Majeerteen Sultanate

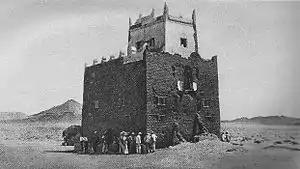
One of the forts of the Majeerteen Sultanate (Migiurtinia) in Hafun.

Due to consistent ship crashes along the northeastern Cape Guardafui headland, Boqor Osman's kingdom entered into an informal agreement with Britain, wherein the British agreed to pay the King annual subsidies to protect shipwrecked British crews and guard wrecks against plunder. The agreement, however, remained unratified, as the British feared that doing so would "give other powers a precedent for making agreements with the Somalis, who seemed ready to enter into relations with all comers."